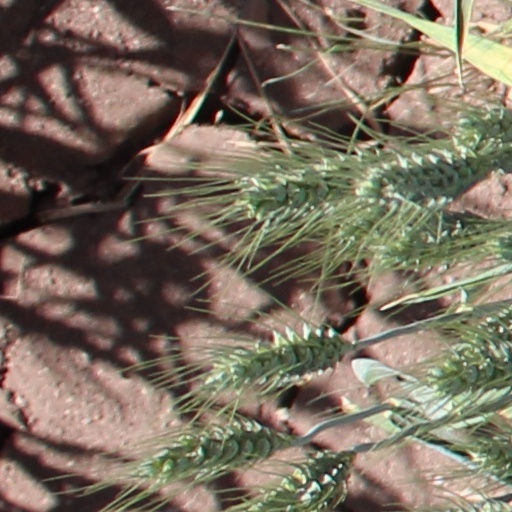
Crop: wheat